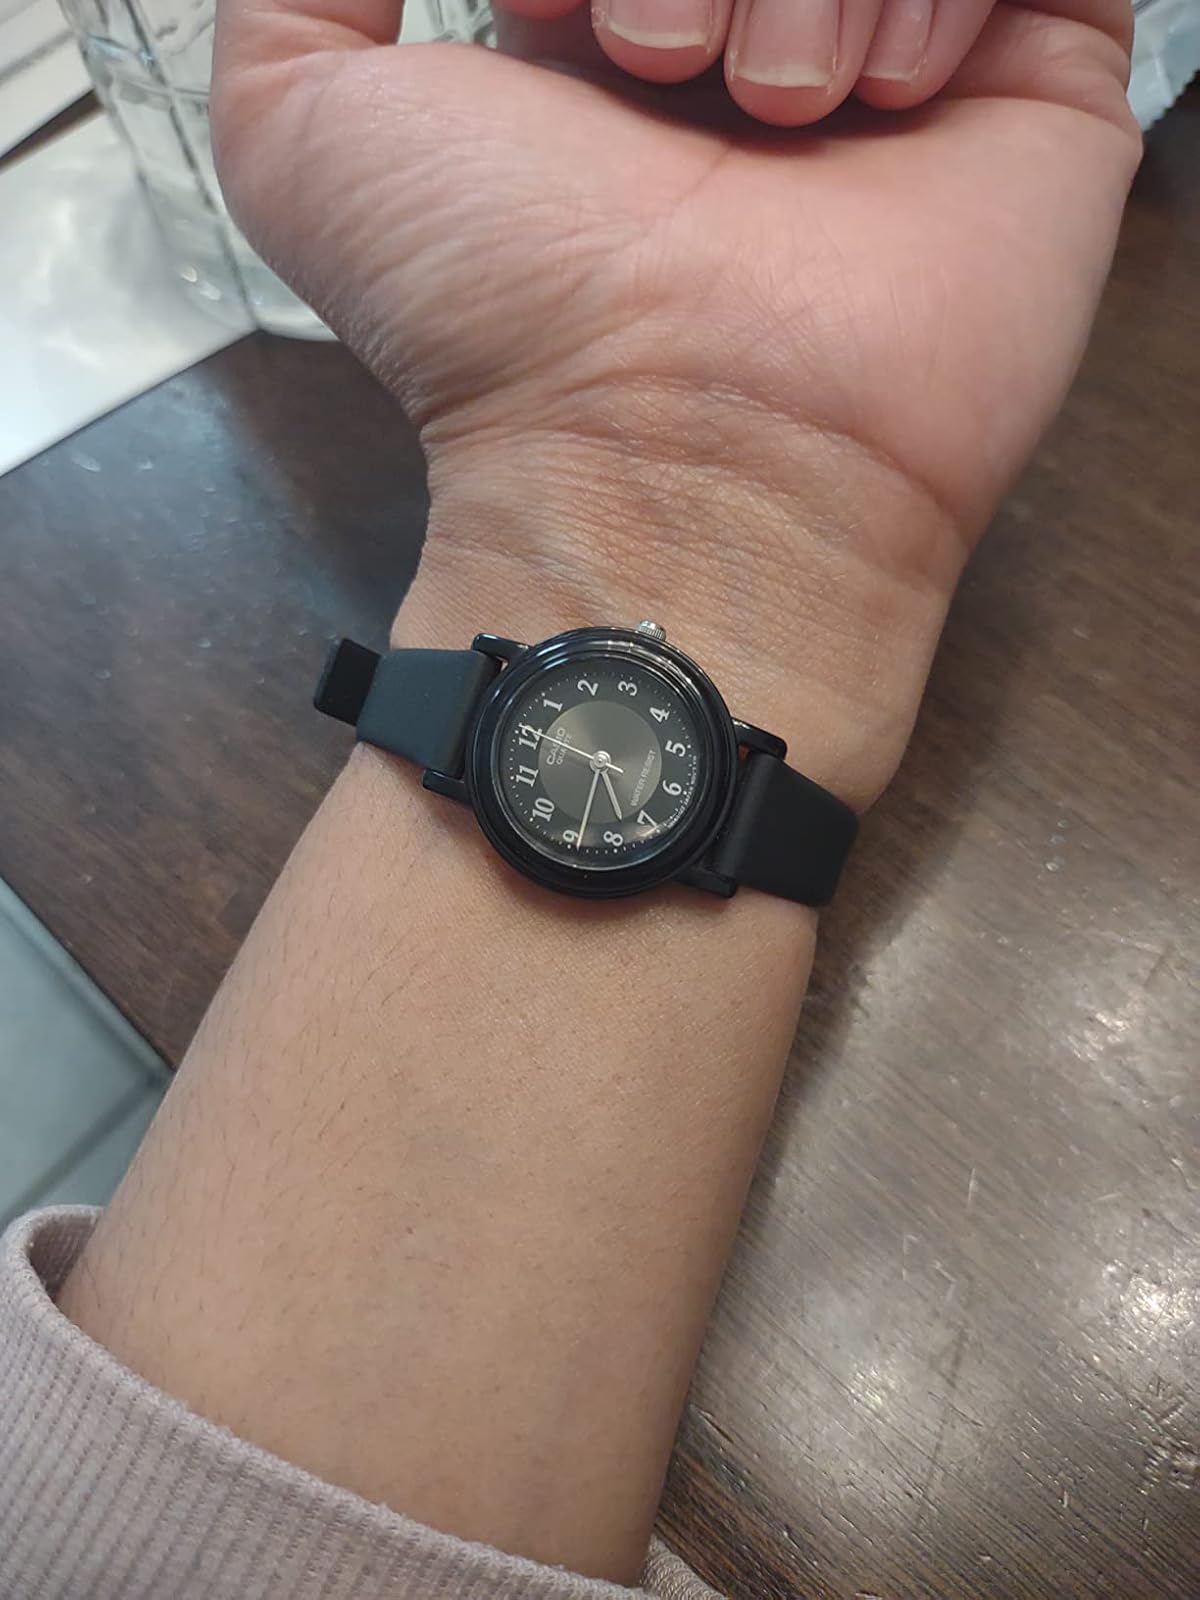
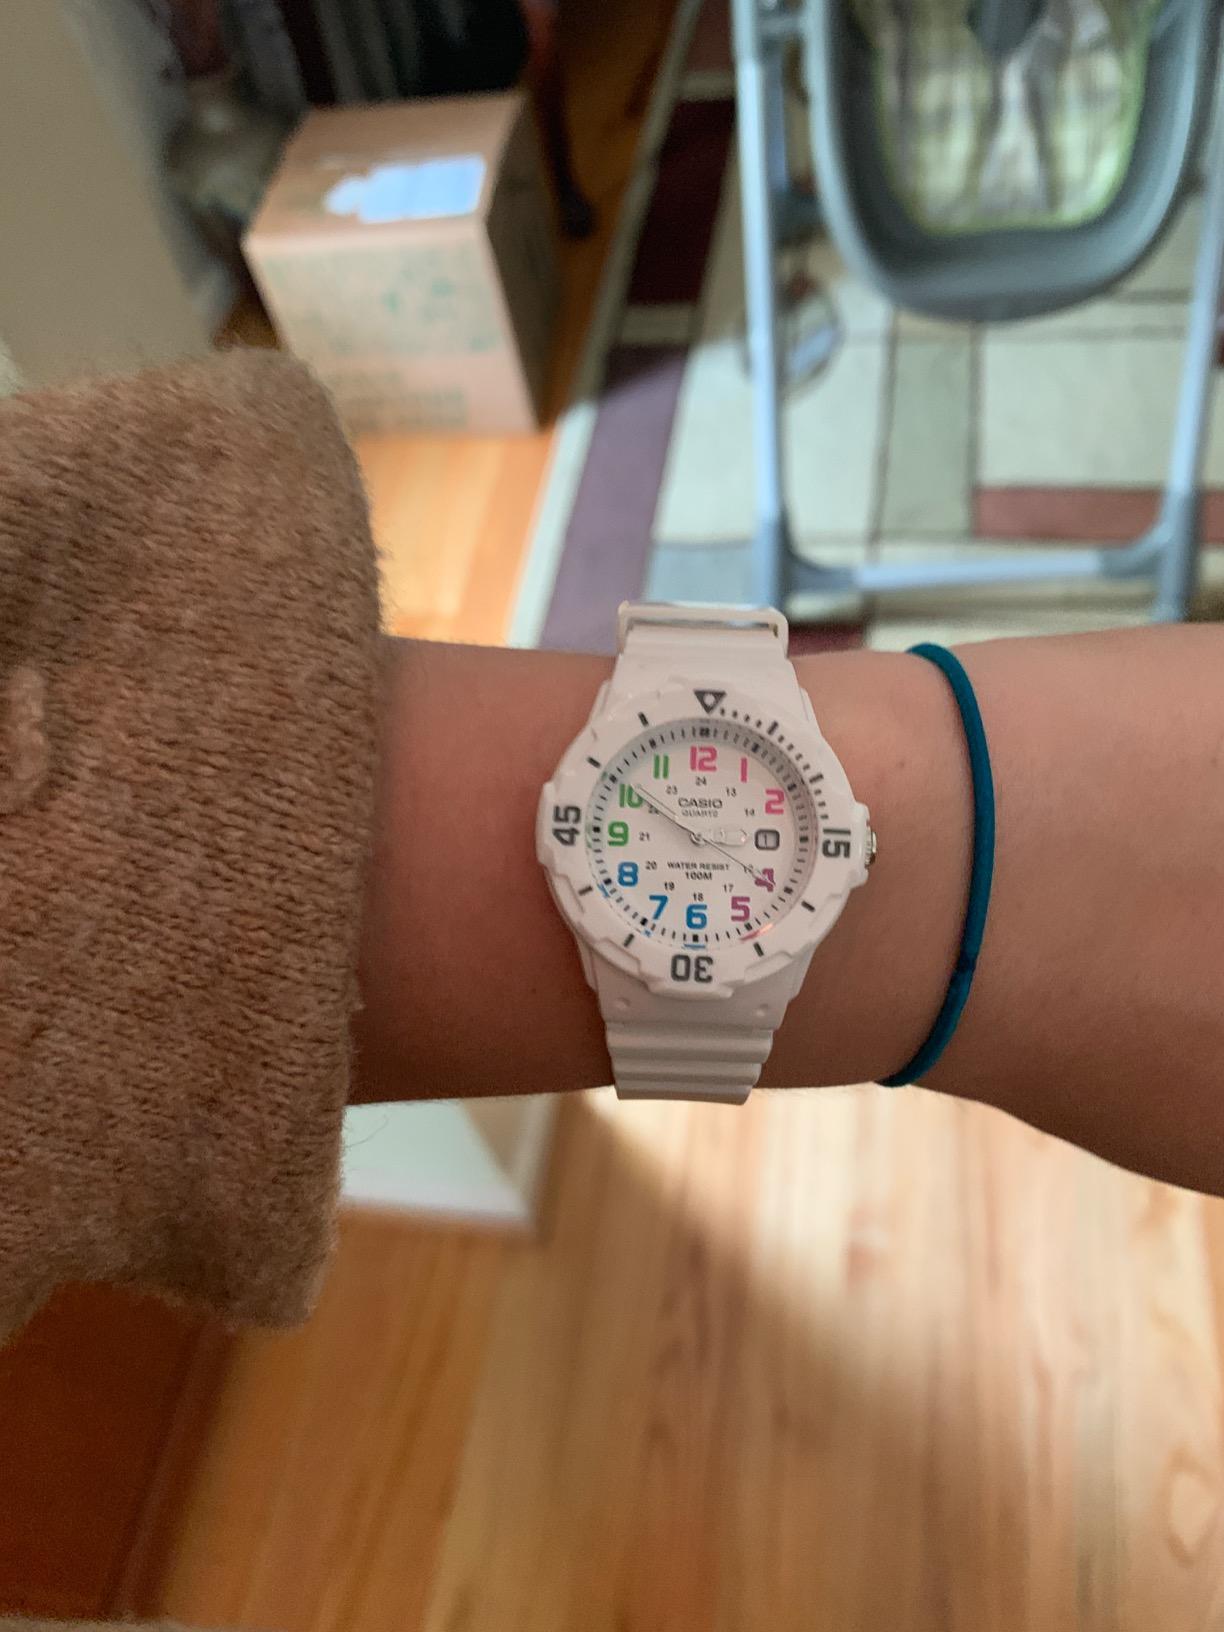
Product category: accessories_watch
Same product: no